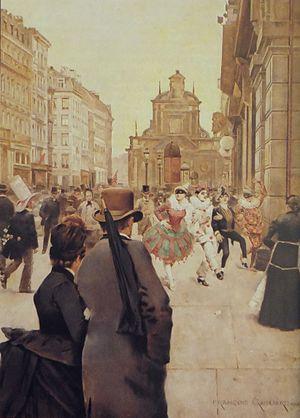
Carnaval sur les boulevards centraux
Franz Gailliard, né à Bruxelles en 1861 et décédé à Saint-Gilles en 1932, est un peintre luministe belge.
L’ancienne église des Augustins était un édifice religieux de style baroque construit à Bruxelles au XVIIᵉ siècle, dans la rue du Fossé aux Loups. Église du couvent des Augustins, elle fut fermée, avec le couvent, en 1796. Rouverte comme temple protestant néerlandophone au début du XIXᵉ siècle, elle fut sécularisée après l’indépendance de la Belgique et démolie en 1893, pour permettre le percement de la place de Brouckère, dans le centre de la ville de Bruxelles.